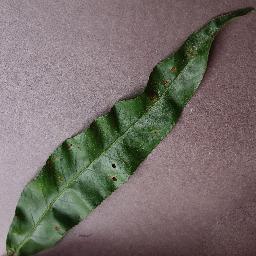
Label: Peach___Bacterial_spot